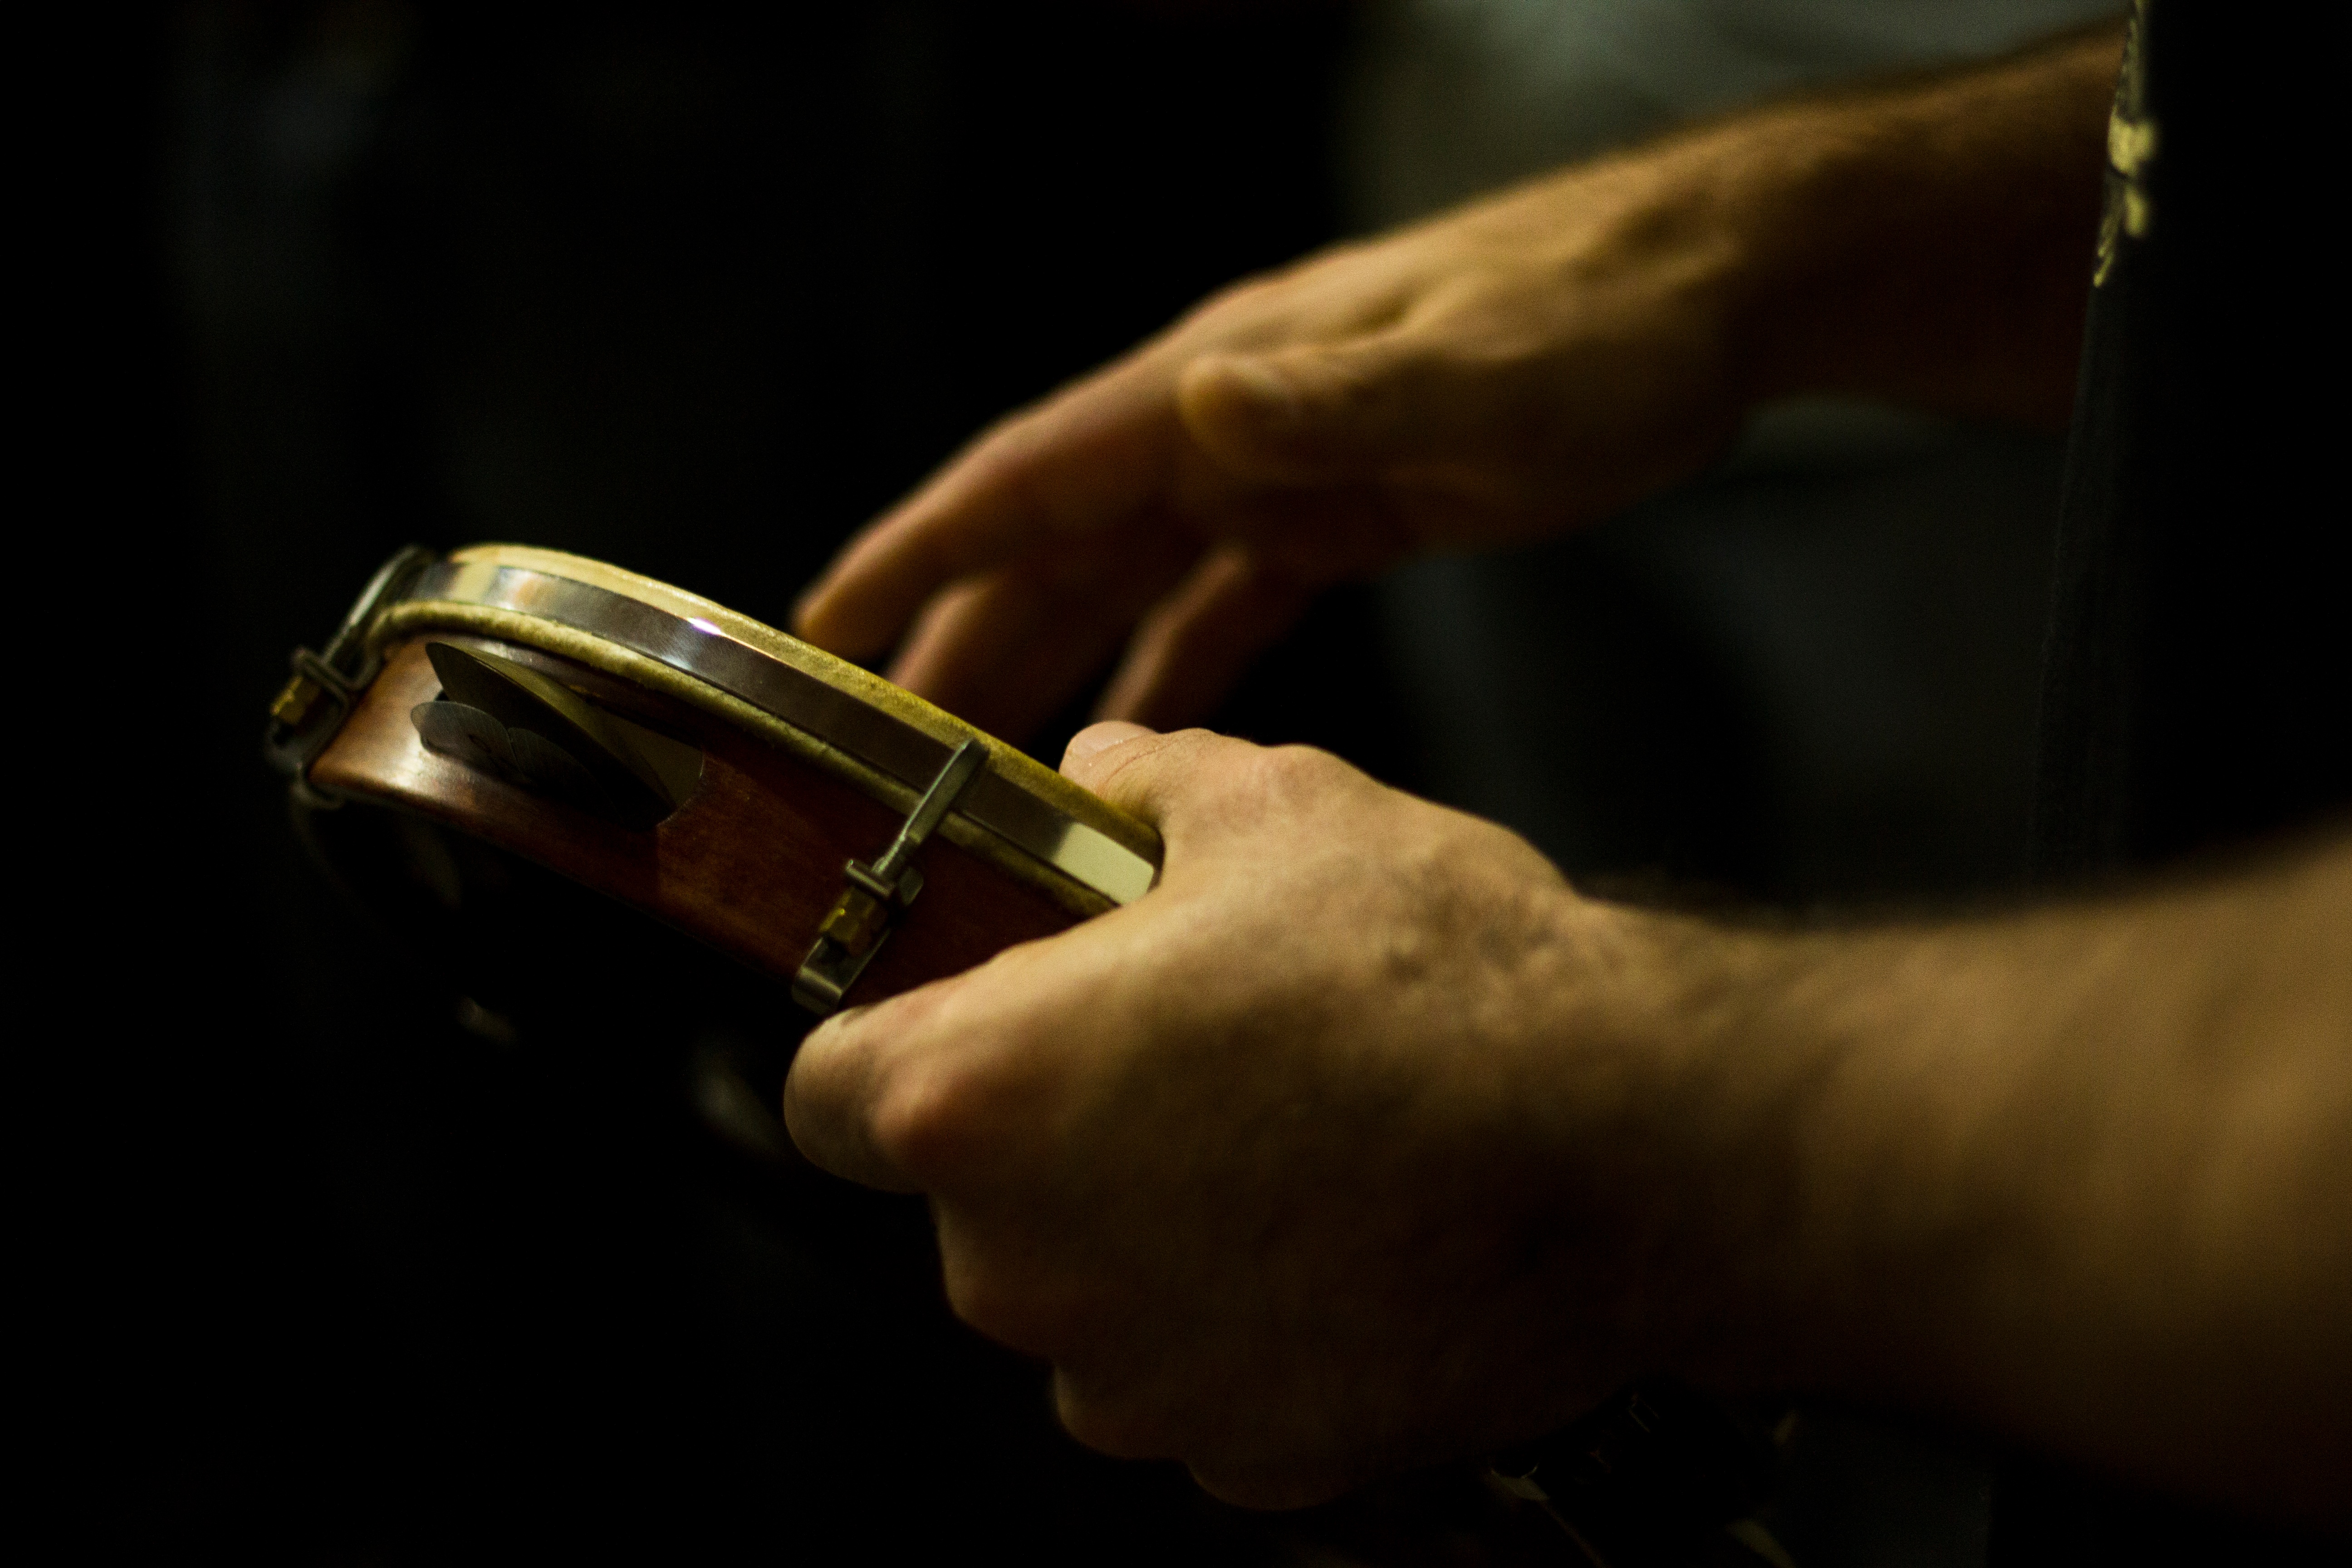
hand, guitar, musical instrument, close up, violin, trumpet, macro photography, string instrument, bowed string instrument, violin family, plucked string instruments